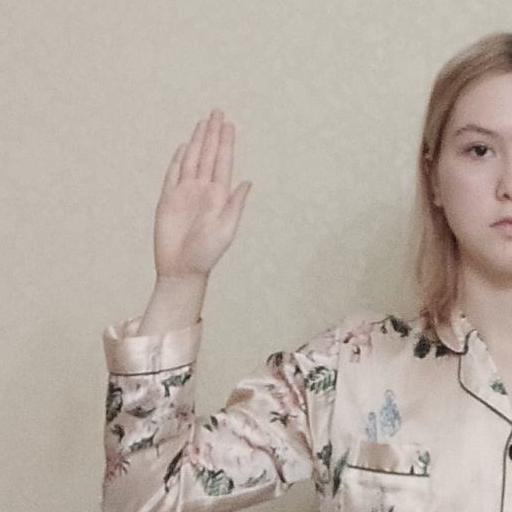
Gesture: stop